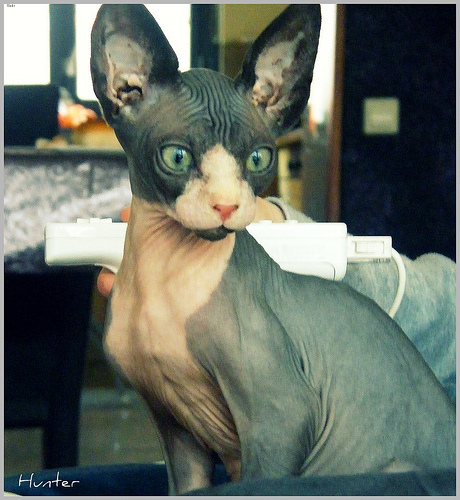
Animal: cat
Breed: Sphynx